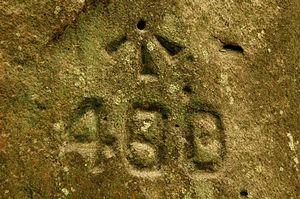
La broad arrow, dont le phéon est une variante, est une représentation stylisée d'une pointe de flèche en métal, comprenant une soie et deux ardillons se rejoignant en un point. C'est un symbole utilisé traditionnellement en héraldique, notamment en Angleterre, puis par le gouvernement britannique pour marquer la propriété du gouvernement. Il est devenu particulièrement associé au Board of Ordnance, puis au département de la guerre du Royaume-Uni et au ministère de la défense. Il a été exporté vers d'autres parties de l'Empire britannique, où il a été utilisé dans des contextes officiels similaires.